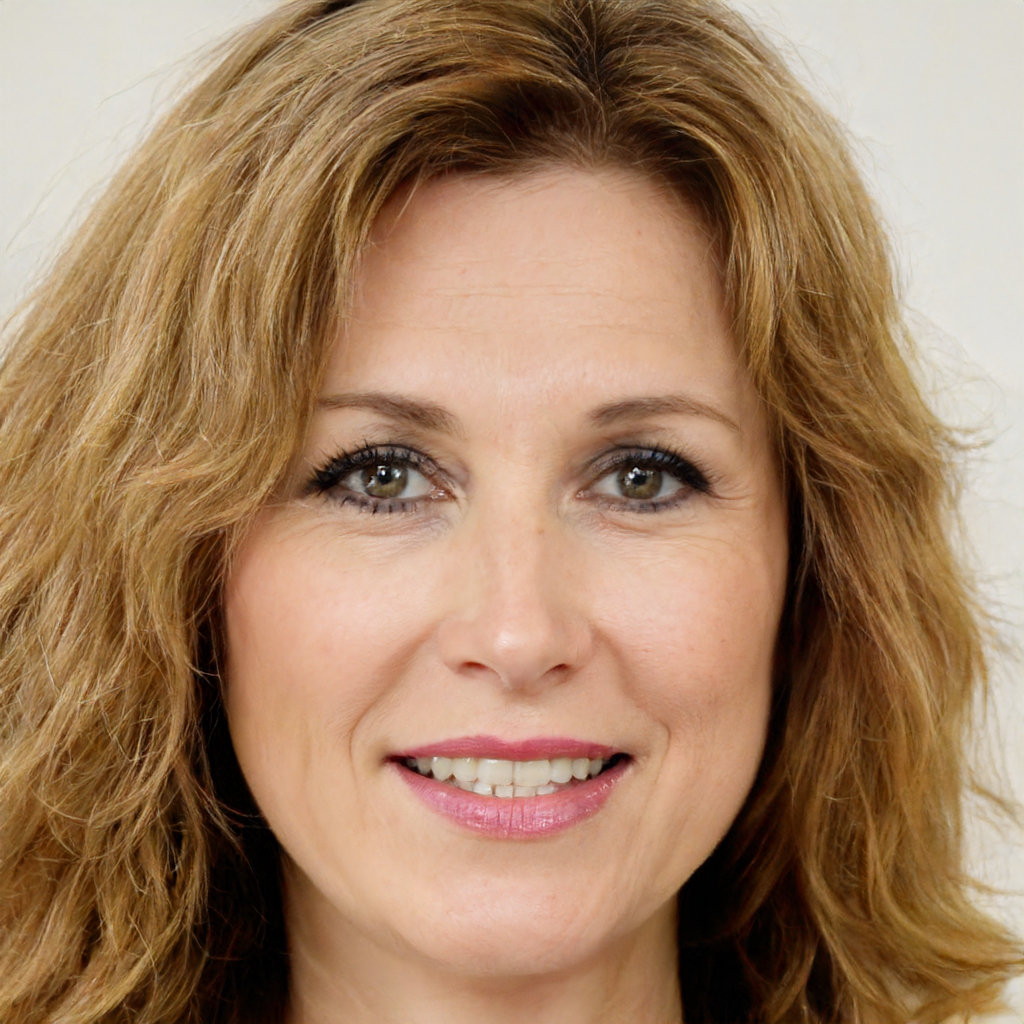
Label: No Watermark